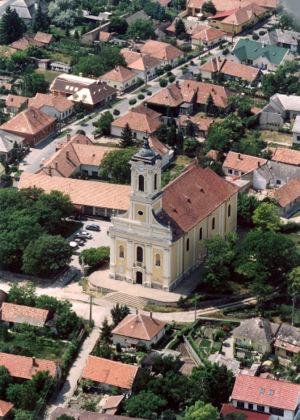
Ercsi est une ville et une commune du comitat de Fejér en Hongrie.